St. Mary's Episcopal Church (Brooklyn)

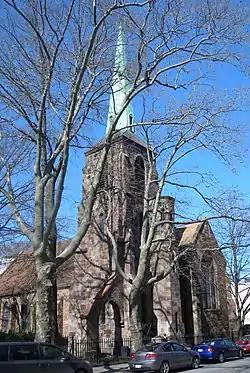

St. Mary's Episcopal Church is an historic Episcopal church at 230 Classon Avenue in Clinton Hill, Brooklyn, New York City. It was built in 1858 of Belleville brownstone in the Gothic Revival style.